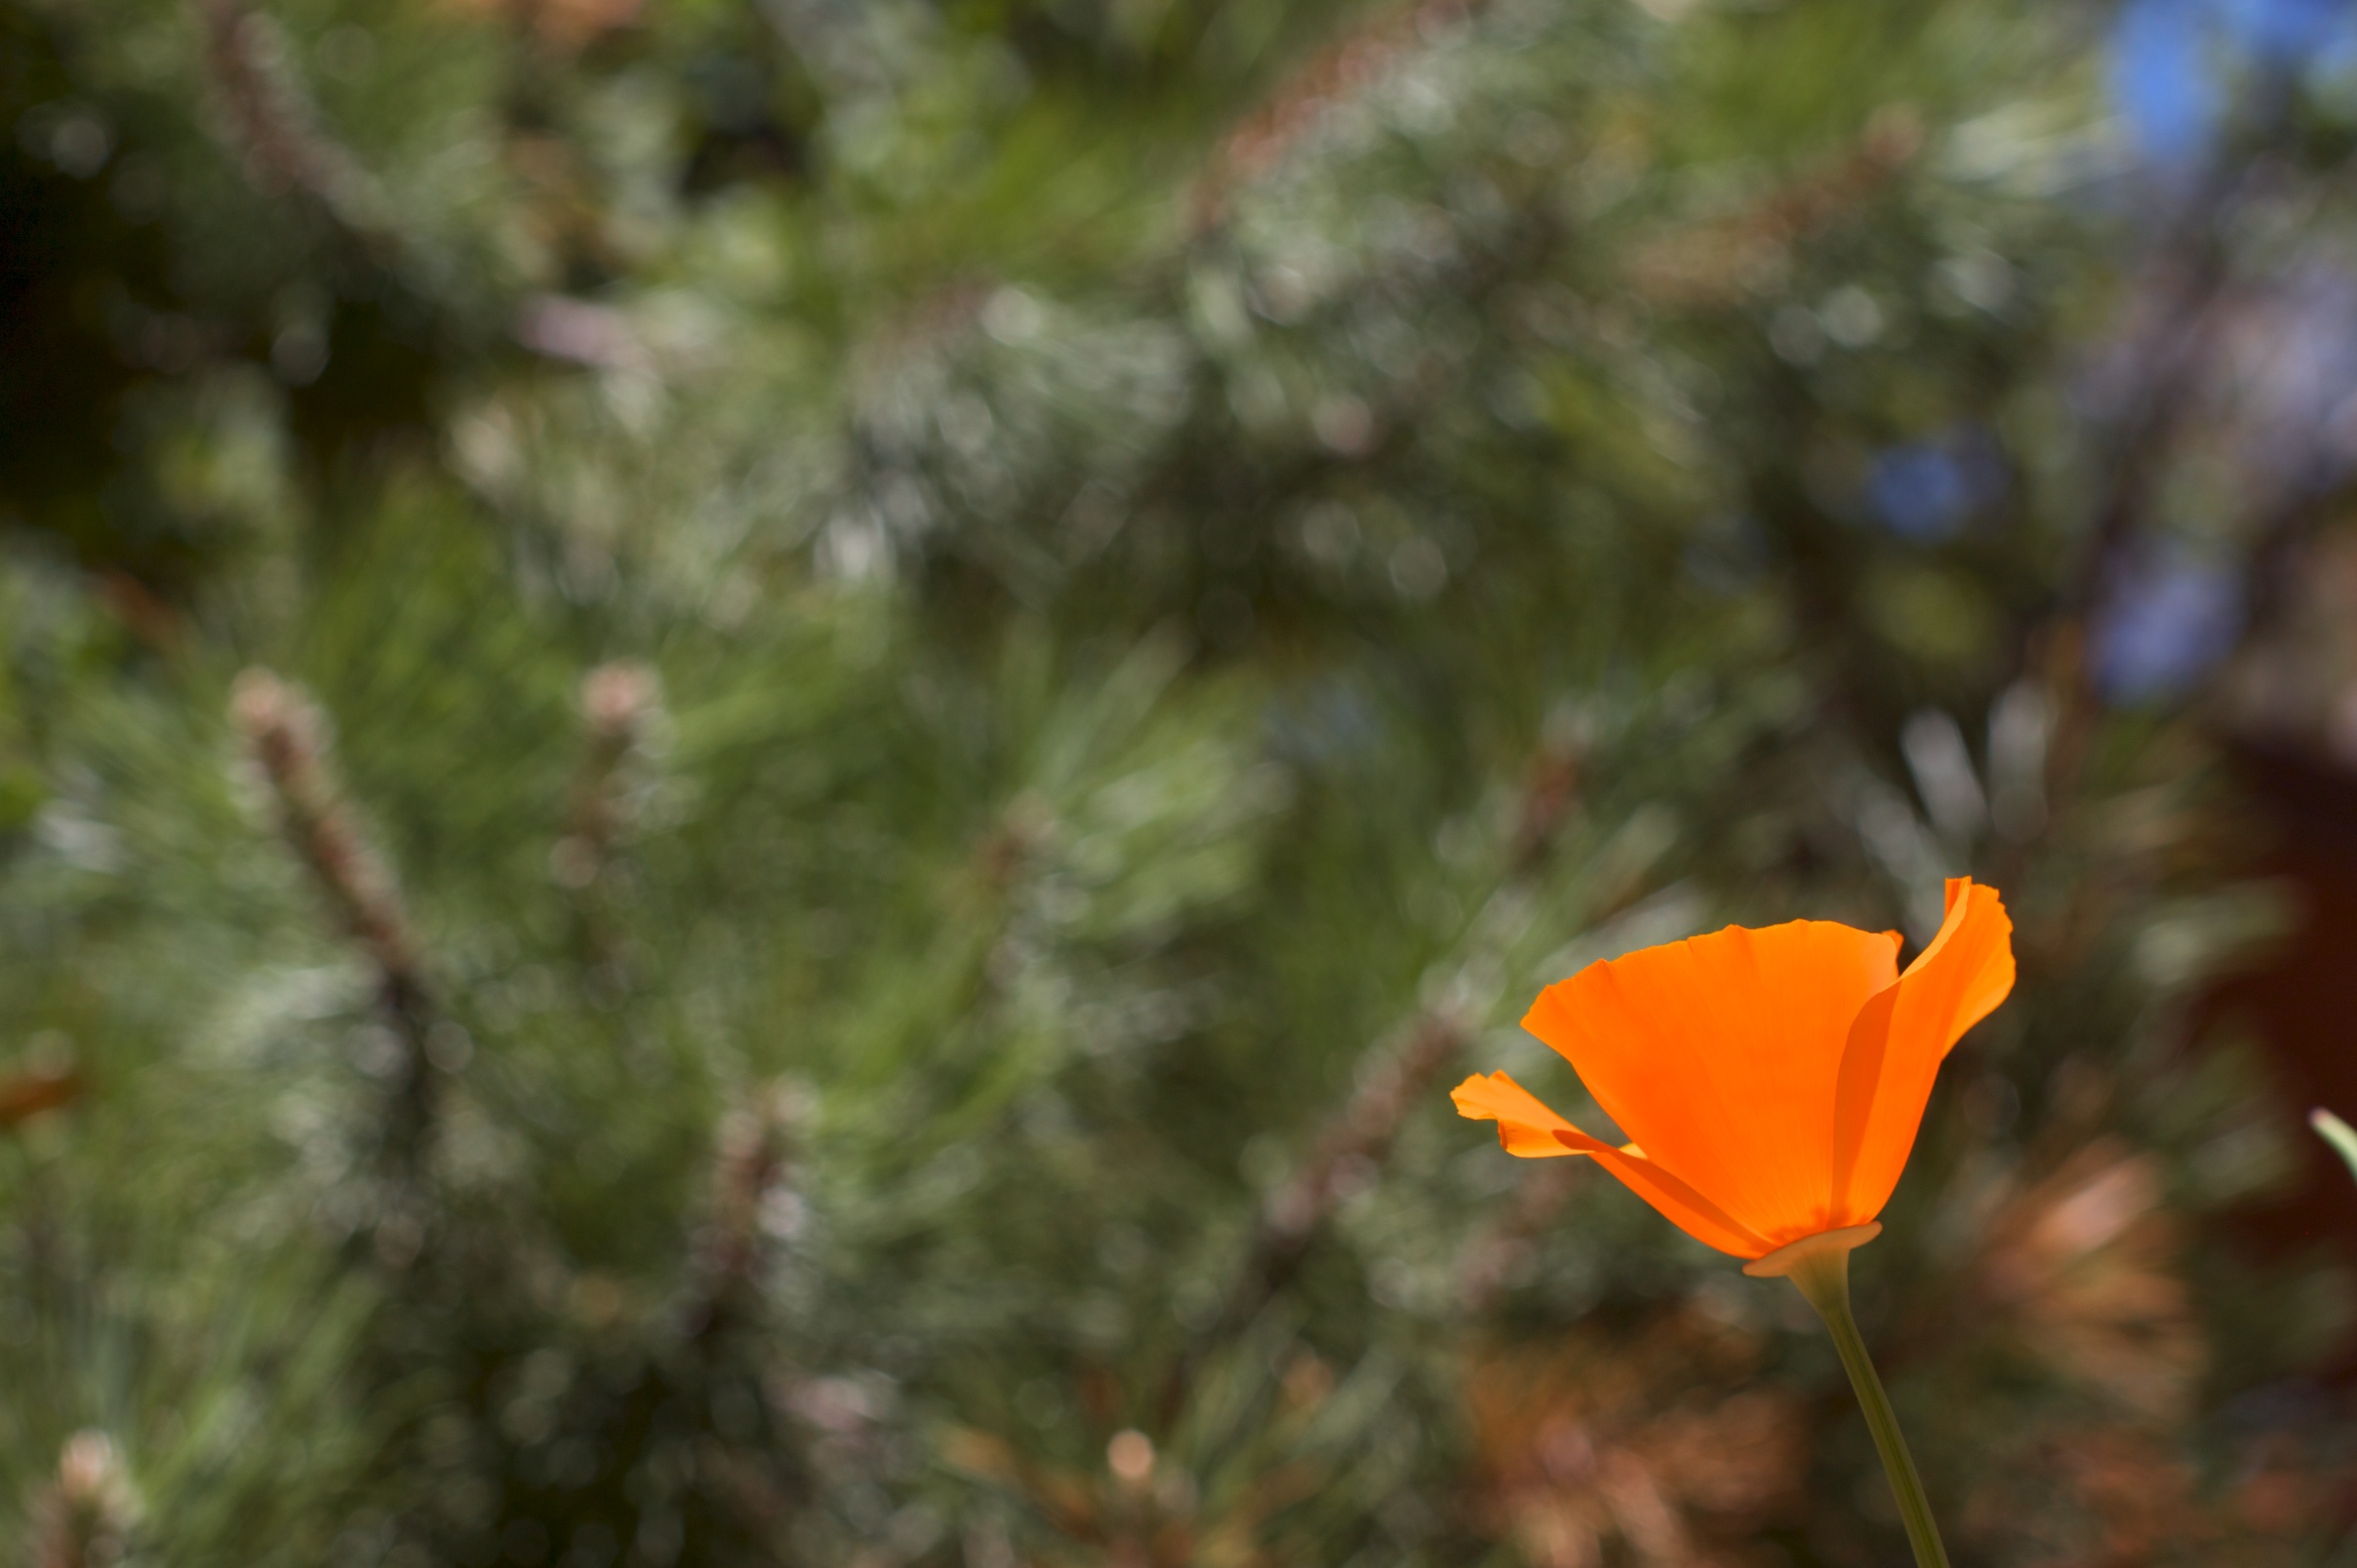
tree, nature, blossom, plant, meadow, sunlight, leaf, flower, green, autumn, botany, flora, fauna, wildflower, poppy, woodland, macro photography, flowering plant, land plant